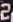
Number: 2